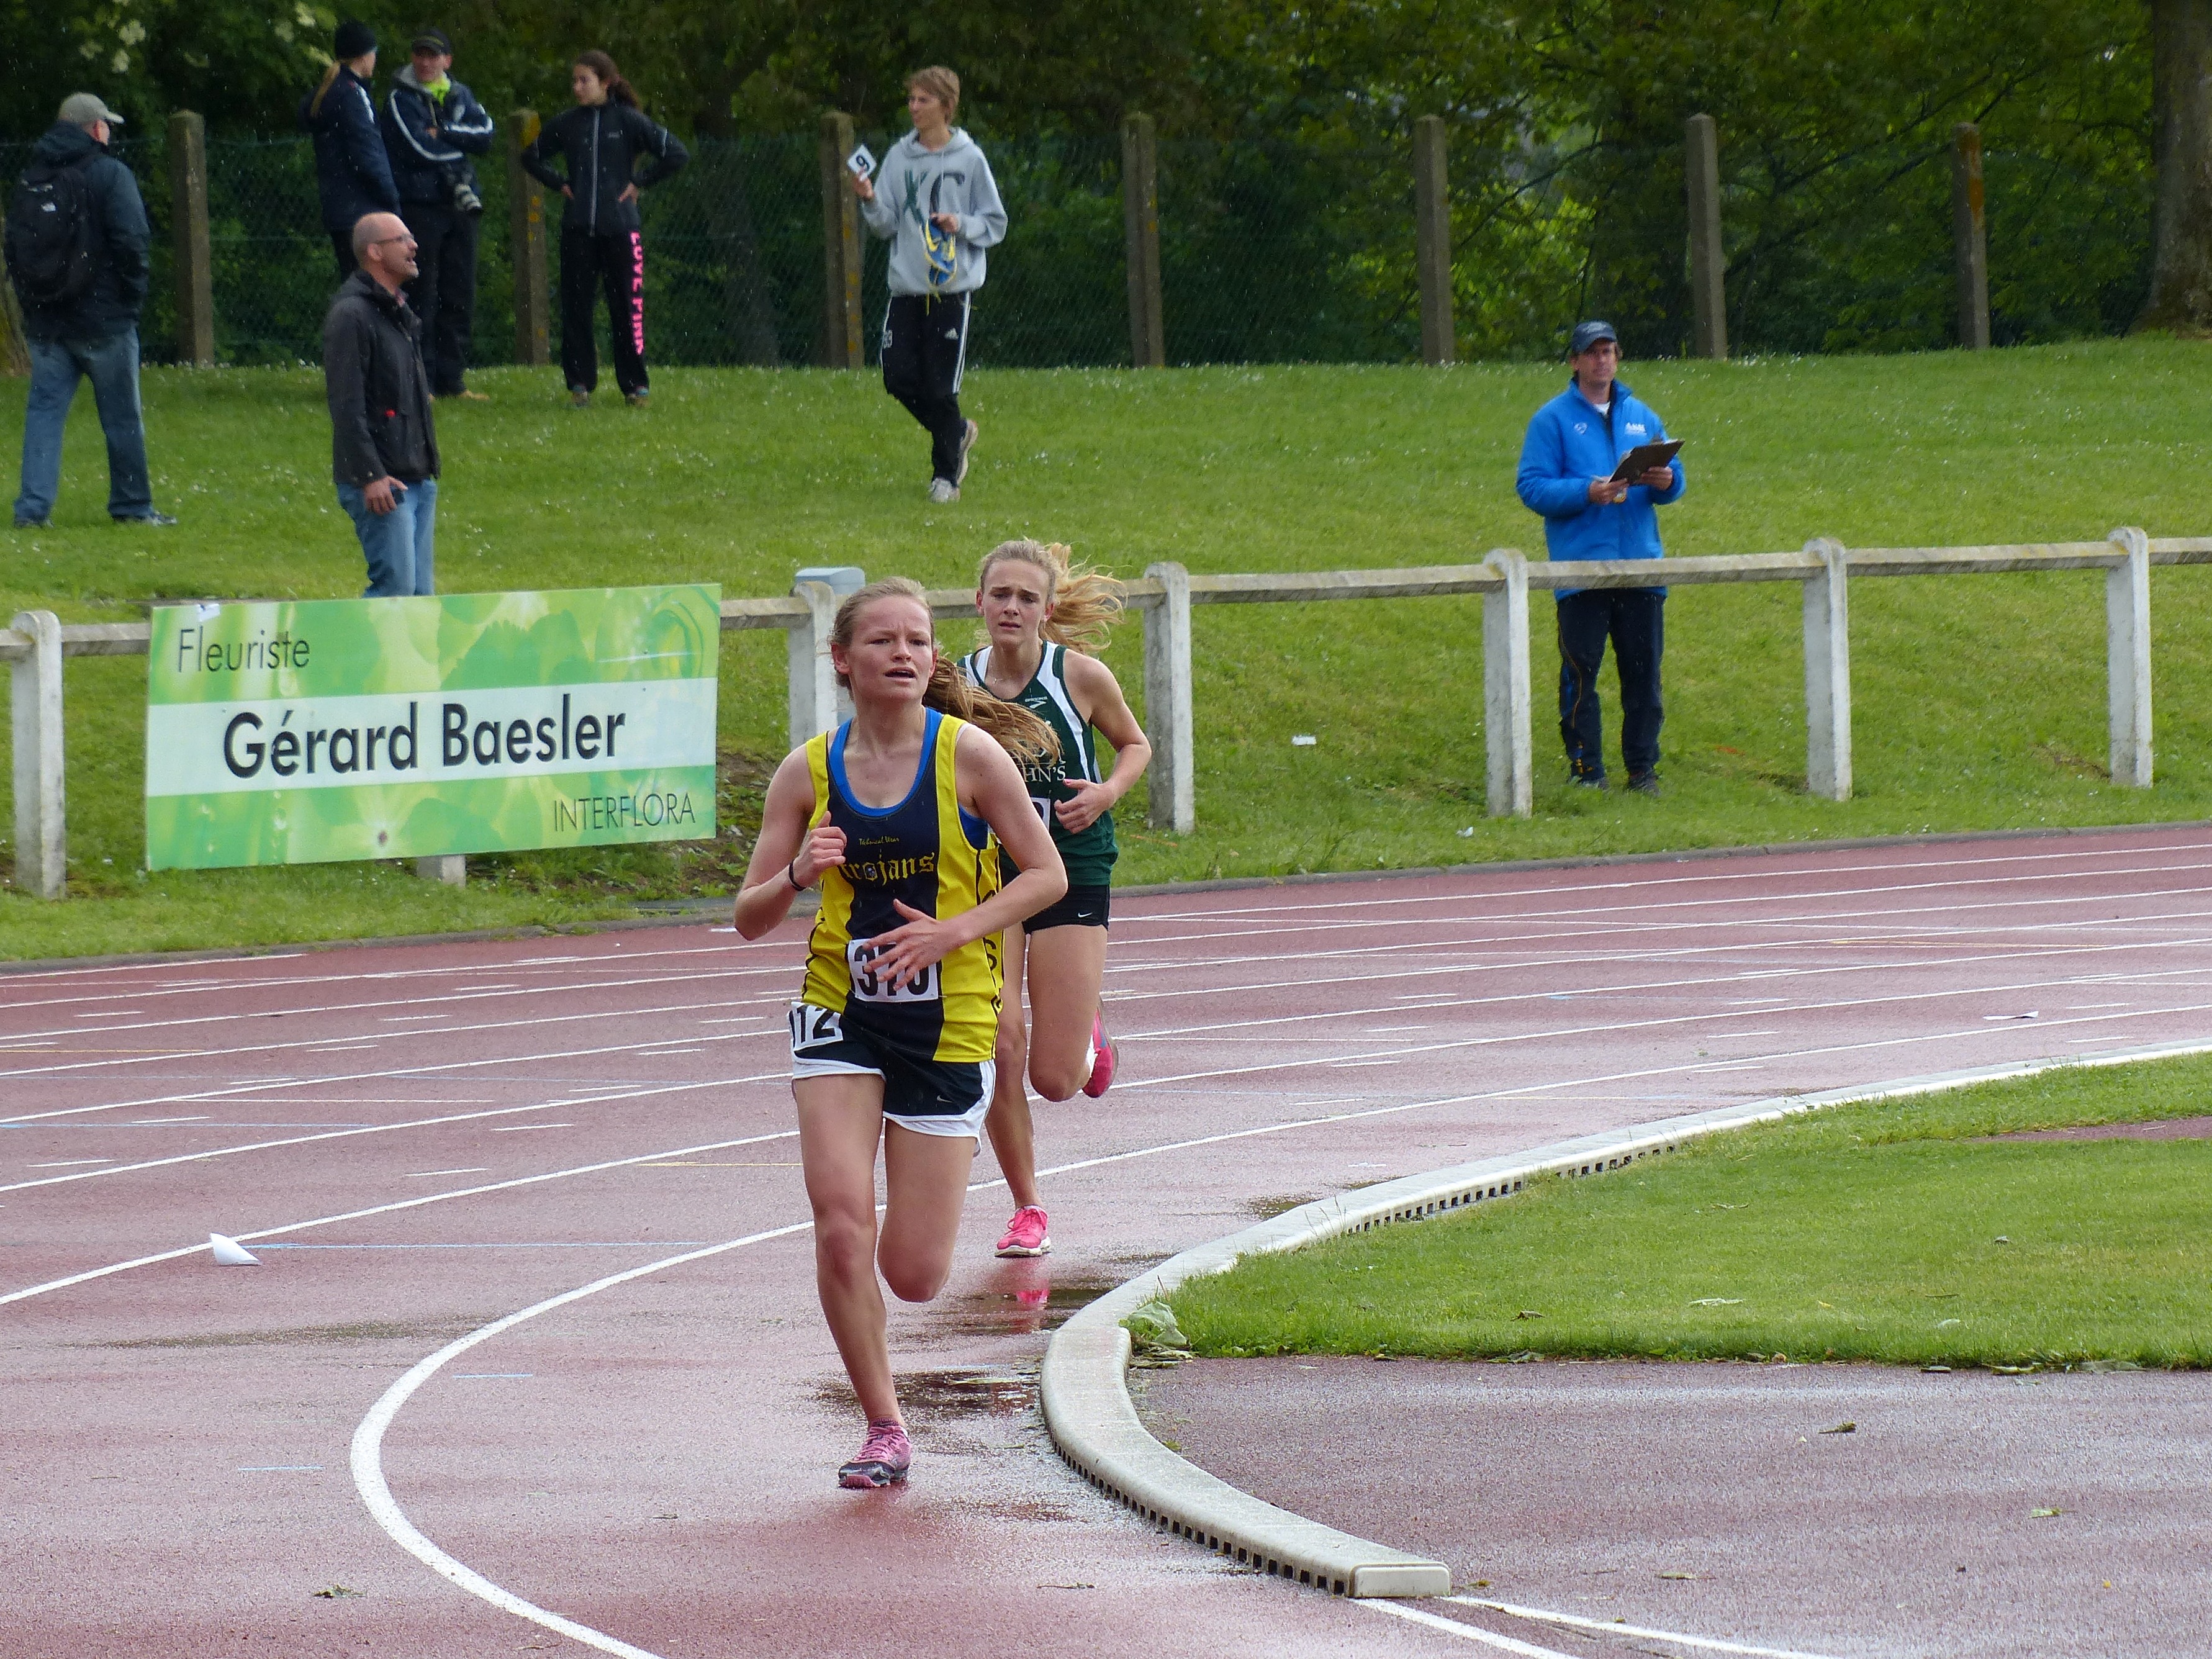
running, paris, race, 2013, team, sports, endurance, highschool, athletics, isst, sprint, trackandfield, human action, endurance sports, duathlon, track and field athletics, heptathlon, middle distance running, 800 metres, 4 100 metres relay